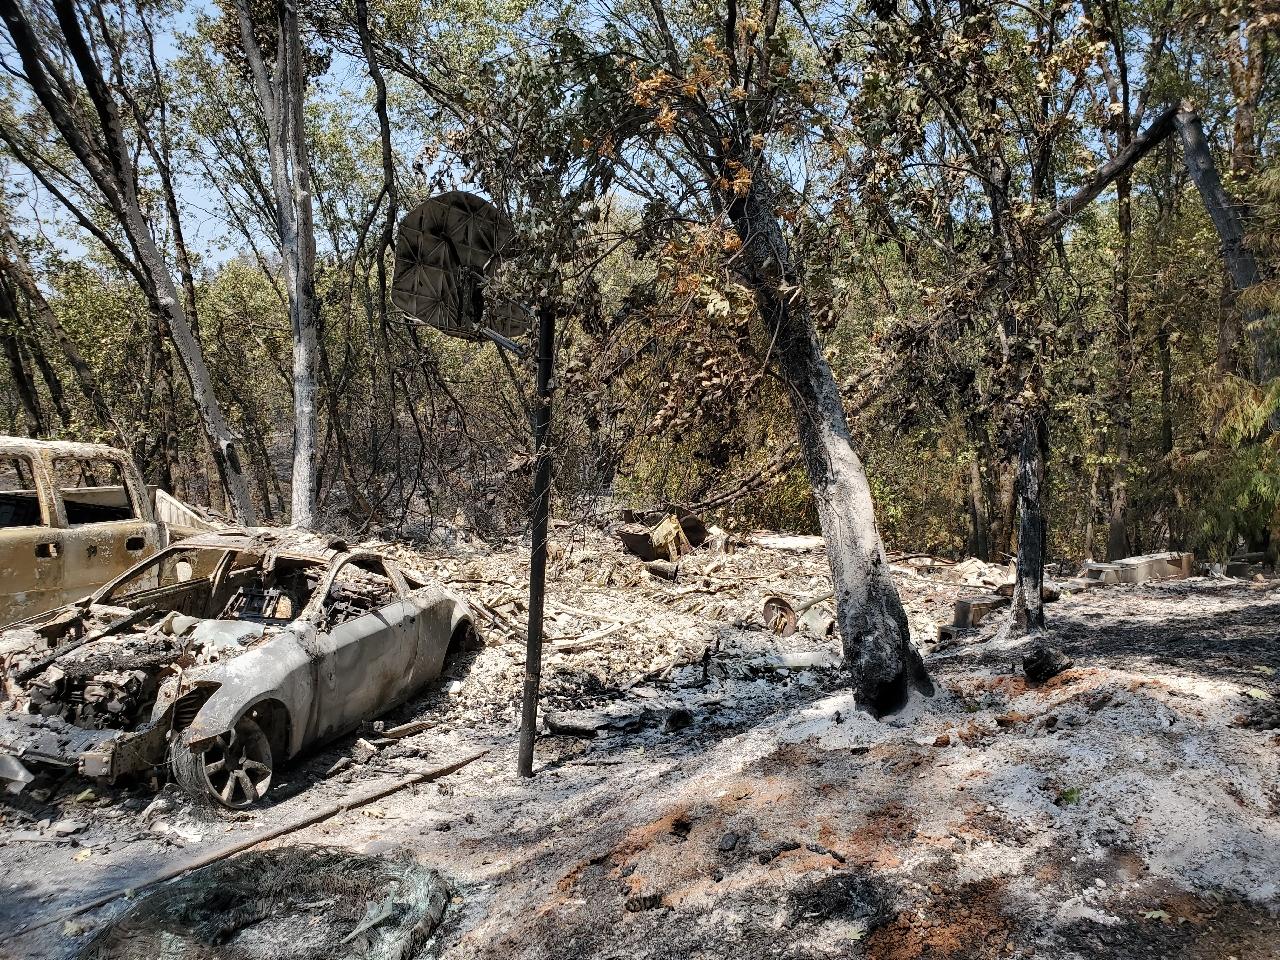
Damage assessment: destroyed